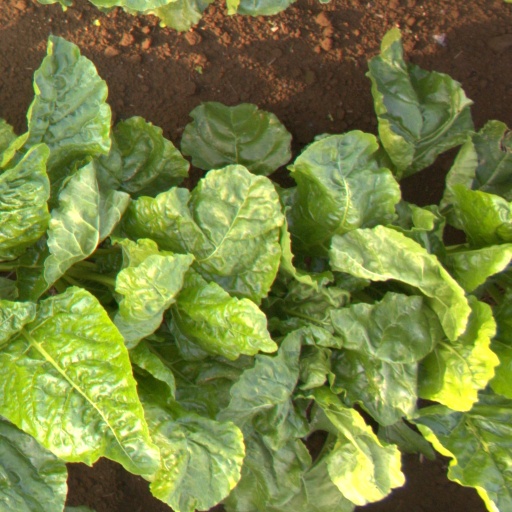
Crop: sugar beet